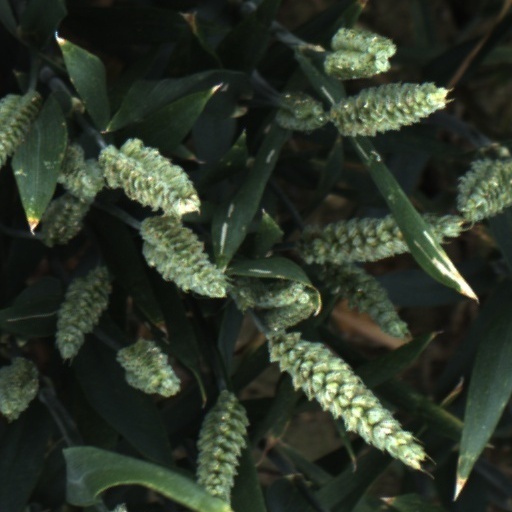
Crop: wheat